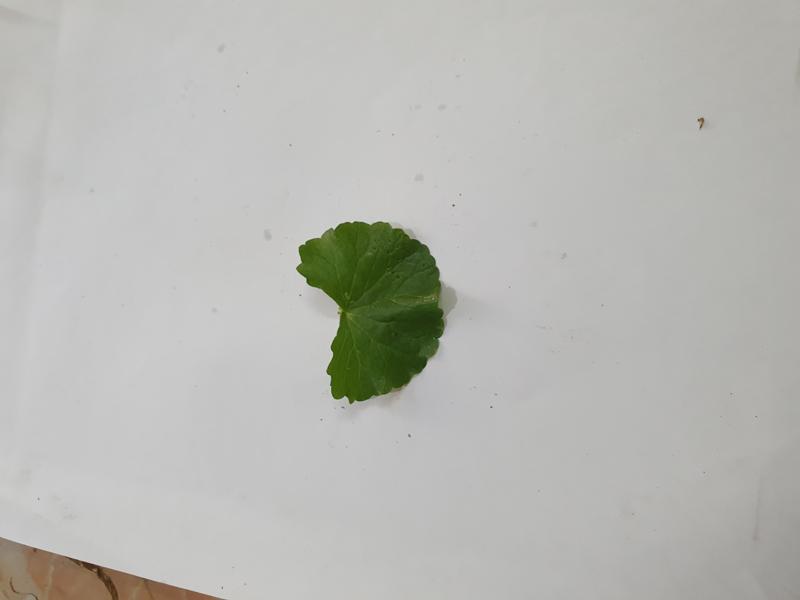
Weed species: Centella asiatica